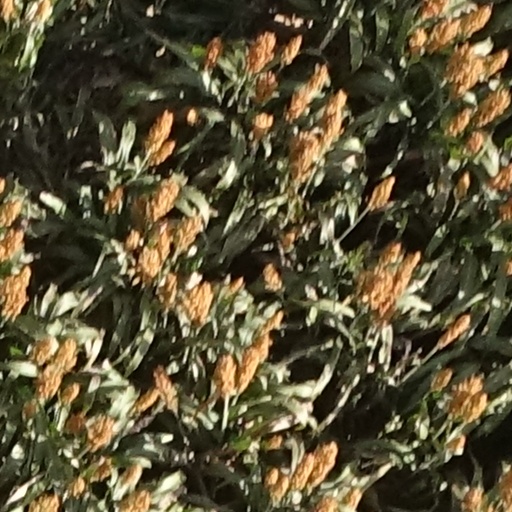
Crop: sorghum